Green avadavat

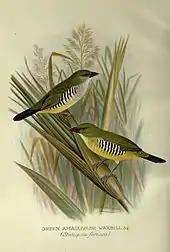

The green avadavat is approximately 10 cm long with green above, yellow below, black and white bars on the flank and reddish bill. Both sexes have pale tips to wing-coverts and tertials. The upper plumage is olive green. The upper tail coverts are more yellow and the tail is black and rounded with broad feathers. The chin is pale yellow and the lower breast, belly and vent are brighter yellow. The flanks are barred with brown and white. The bill is waxy red and the legs are pale fleshy or brown. The female is slightly paler than the male. Young birds are duller with a black bill and lack the barring on the flanks.